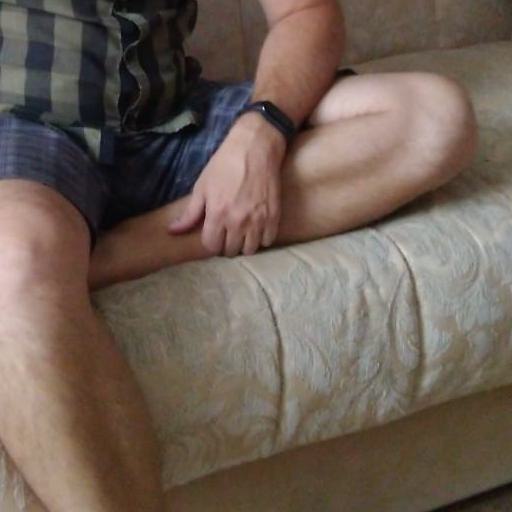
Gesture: no_gesture